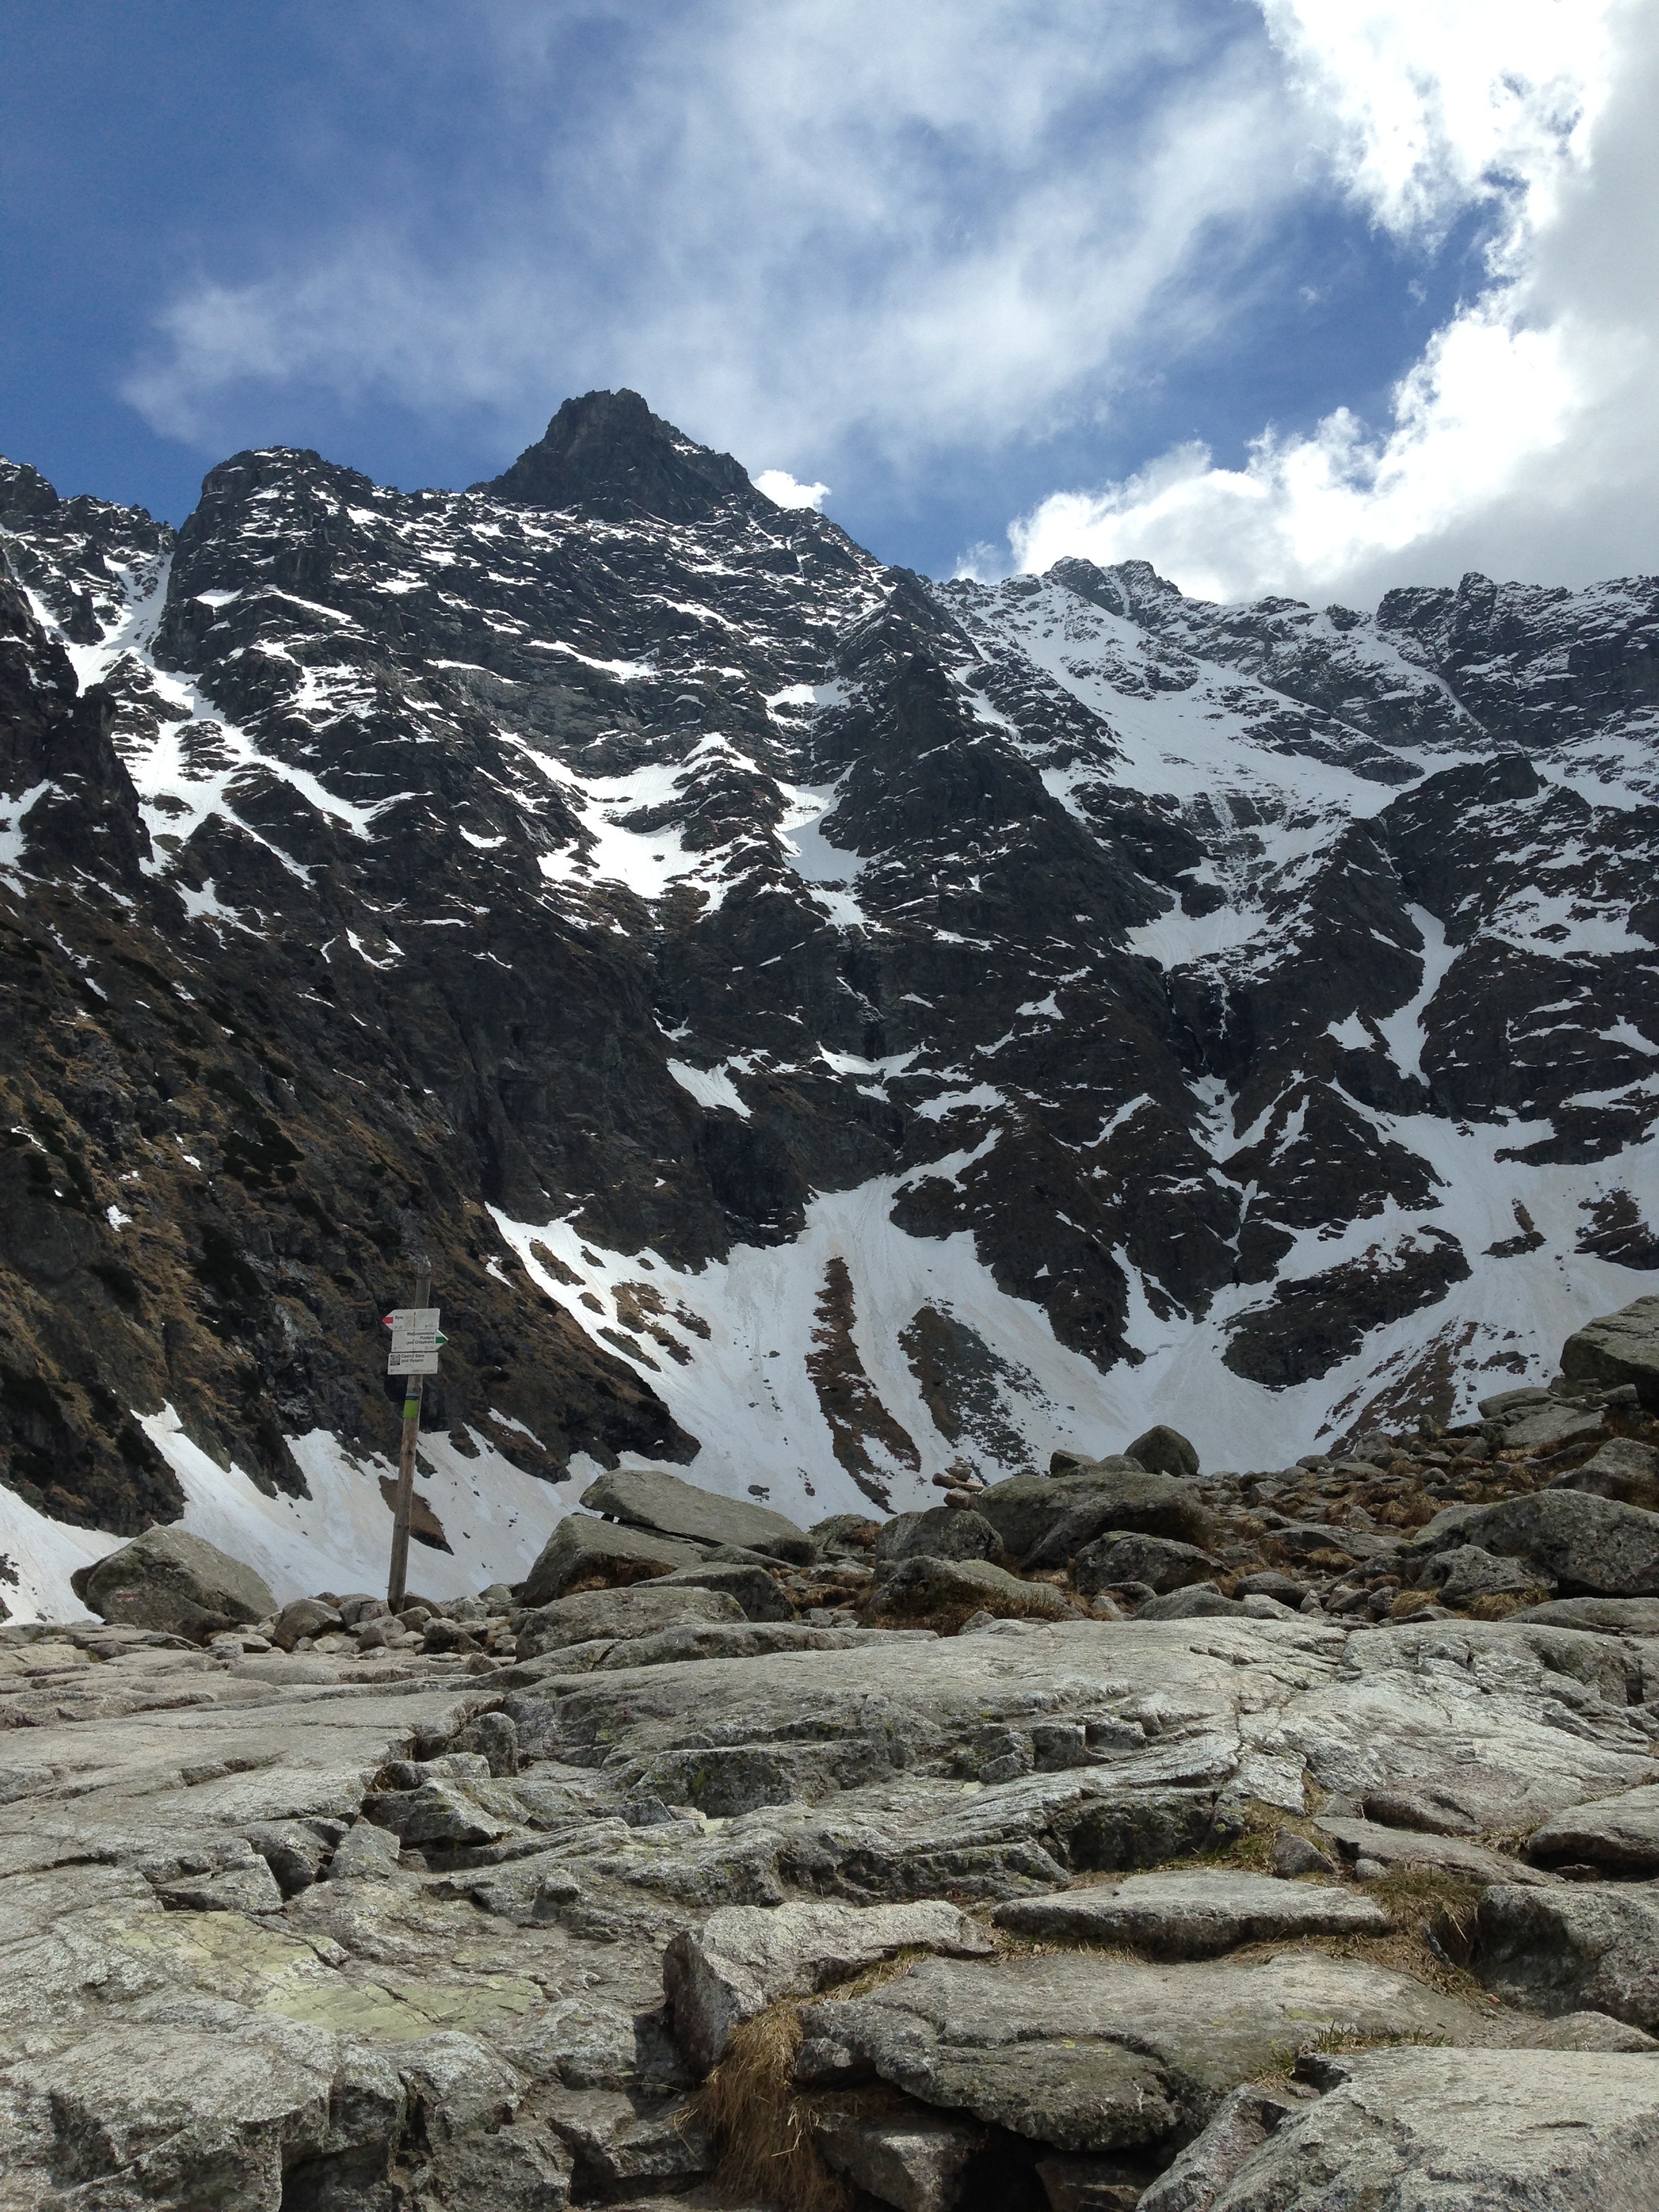
landscape, nature, wilderness, walking, mountain, snow, hiking, adventure, mountain range, spring, glacier, holiday, tourism, ridge, summit, mountaineering, geology, mountains, alps, backpacking, plateau, fell, cirque, the national park, tatry, moraine, tops, hiking trail, the height of the, landform, the high tatras, mountain pass, geographical feature, mountainous landforms, glacial landform, geological phenomenon